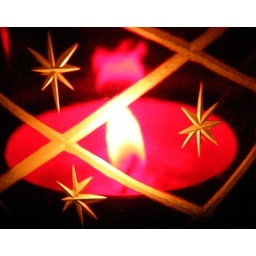
candle in glass ..